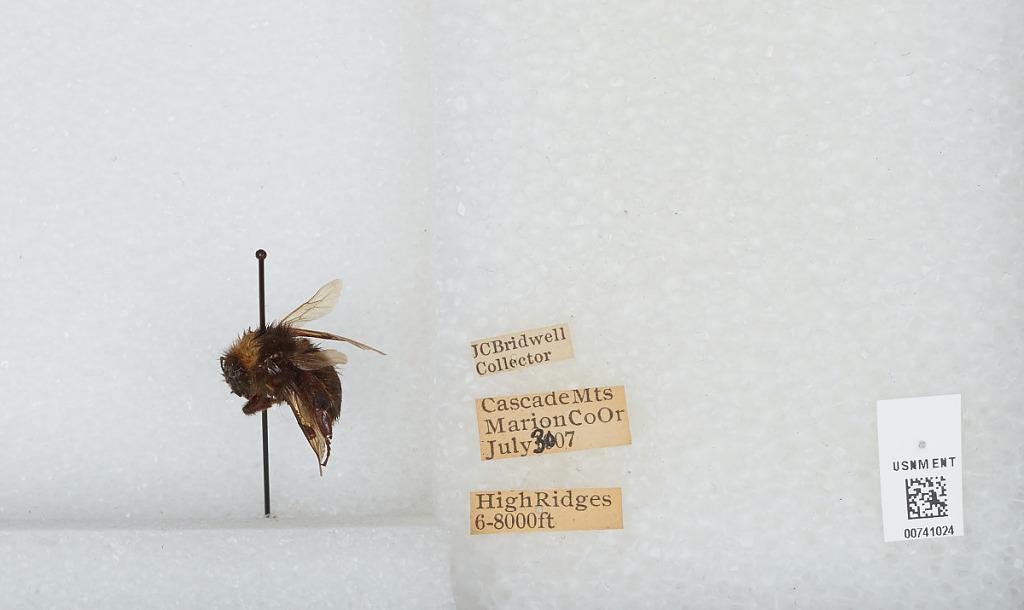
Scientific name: Bombus (Bombus) occidentalis Greene
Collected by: J. Bridwell
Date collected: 1907-7-30
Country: United States
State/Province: Oregon
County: Marion
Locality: High Ridges, Cascade Mountains
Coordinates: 44.7892, -122.197